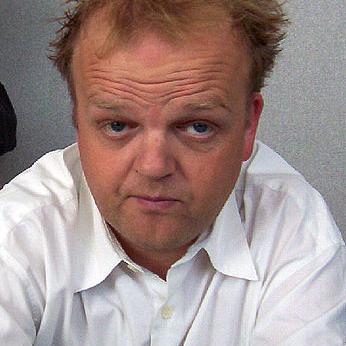
Age: 36